Stage lighting

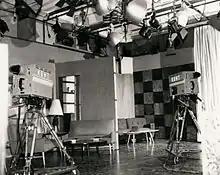
Stage lighting

In addition to these, certain modern instruments are automated, referring to motorized movement of either the entire fixture body or the movement of a mirror placed in front of its outermost lens. These fixtures and the more traditional follow spots add direction and motion to the relevant characteristics of light. Automated fixtures fall into either the "moving head" or "moving mirror/scanner" category. Scanners have a body which contains the lamp, circuit boards, transformer, and effects (color, gobo, iris etc.) devices. A mirror is panned and tilted in the desired position by pan and tilt motors, thereby causing the light beam to move. Moving head fixtures have the effects and lamp assembly inside the head with transformers and other electronics in the base or external ballast. There are advantages and disadvantages to both. Scanners are typically faster and less costly than moving head units but have a narrower range of movement. Moving head fixtures have a much larger range of movement as well as a more natural inertial movement but are typically more expensive.